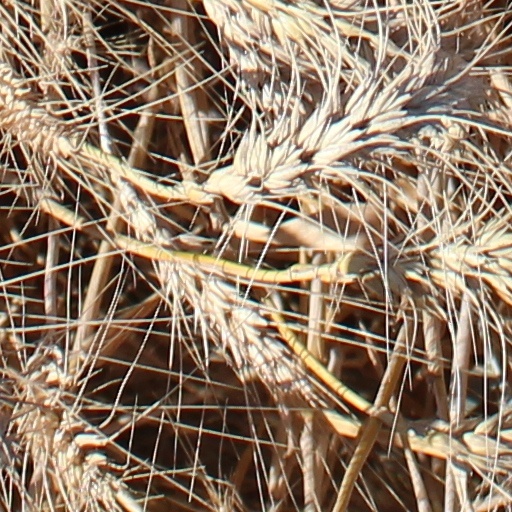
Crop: wheat